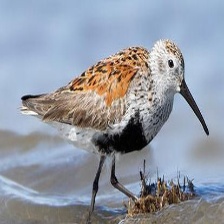
Species: DUNLIN
Scientific name: CALIDRIS ALPINA
ImageNet parent category: red-backed_sandpiper